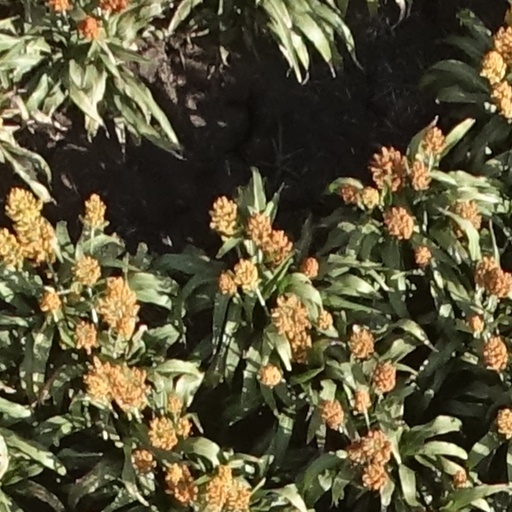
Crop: sorghum